Ancient Egyptian literature

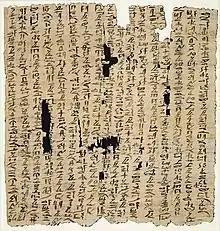
One of the Heqanakht papyri, a collection of hieratic private letters dated to the Eleventh dynasty of the Middle Kingdom

Richard B. Parkinson and Ludwig D. Morenz write that ancient Egyptian literature—narrowly defined as "belles-lettres" ("beautiful writing")—was not recorded in written form until the early Twelfth dynasty of the Middle Kingdom. Old Kingdom texts served mainly to maintain the divine cults, preserve souls in the afterlife, and document accounts for practical uses in daily life. It was not until the Middle Kingdom that texts were written for the purpose of entertainment and intellectual curiosity. Parkinson and Morenz also speculate that written works of the Middle Kingdom were transcriptions of the oral literature of the Old Kingdom. It is known that some oral poetry was preserved in later writing; for example, litter-bearers' songs were preserved as written verses in tomb inscriptions of the Old Kingdom.